Mathematics of paper folding

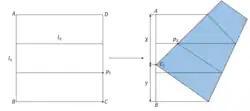
A diagram showing the first and last step of how origami can double the cube

In 1986, Messer reported a construction by which one could double the cube, which is impossible with Euclidean constructions.